Davey Allison

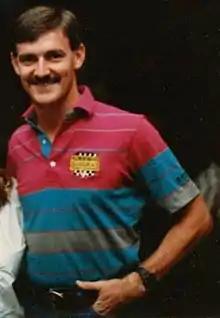
Allison at Pocono Raceway

David Carl "Davey" Allison (February 25, 1961 – July 13, 1993) was an American NASCAR driver. He was best known for driving the No. 28 Texaco-Havoline Ford for Robert Yates Racing in the NASCAR Cup Series. Born in Hollywood, Florida, he was the oldest of four children born to Bobby and Judy Allison. The family moved to Hueytown, Alabama, and along with Bobby Allison's brother, Donnie, Red Farmer and Neil Bonnett, became known as the Alabama Gang.